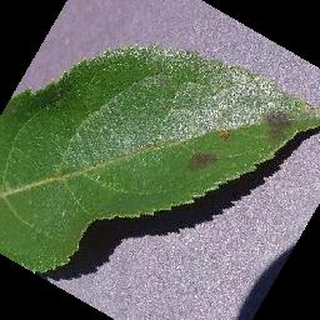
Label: apple_apple_scab